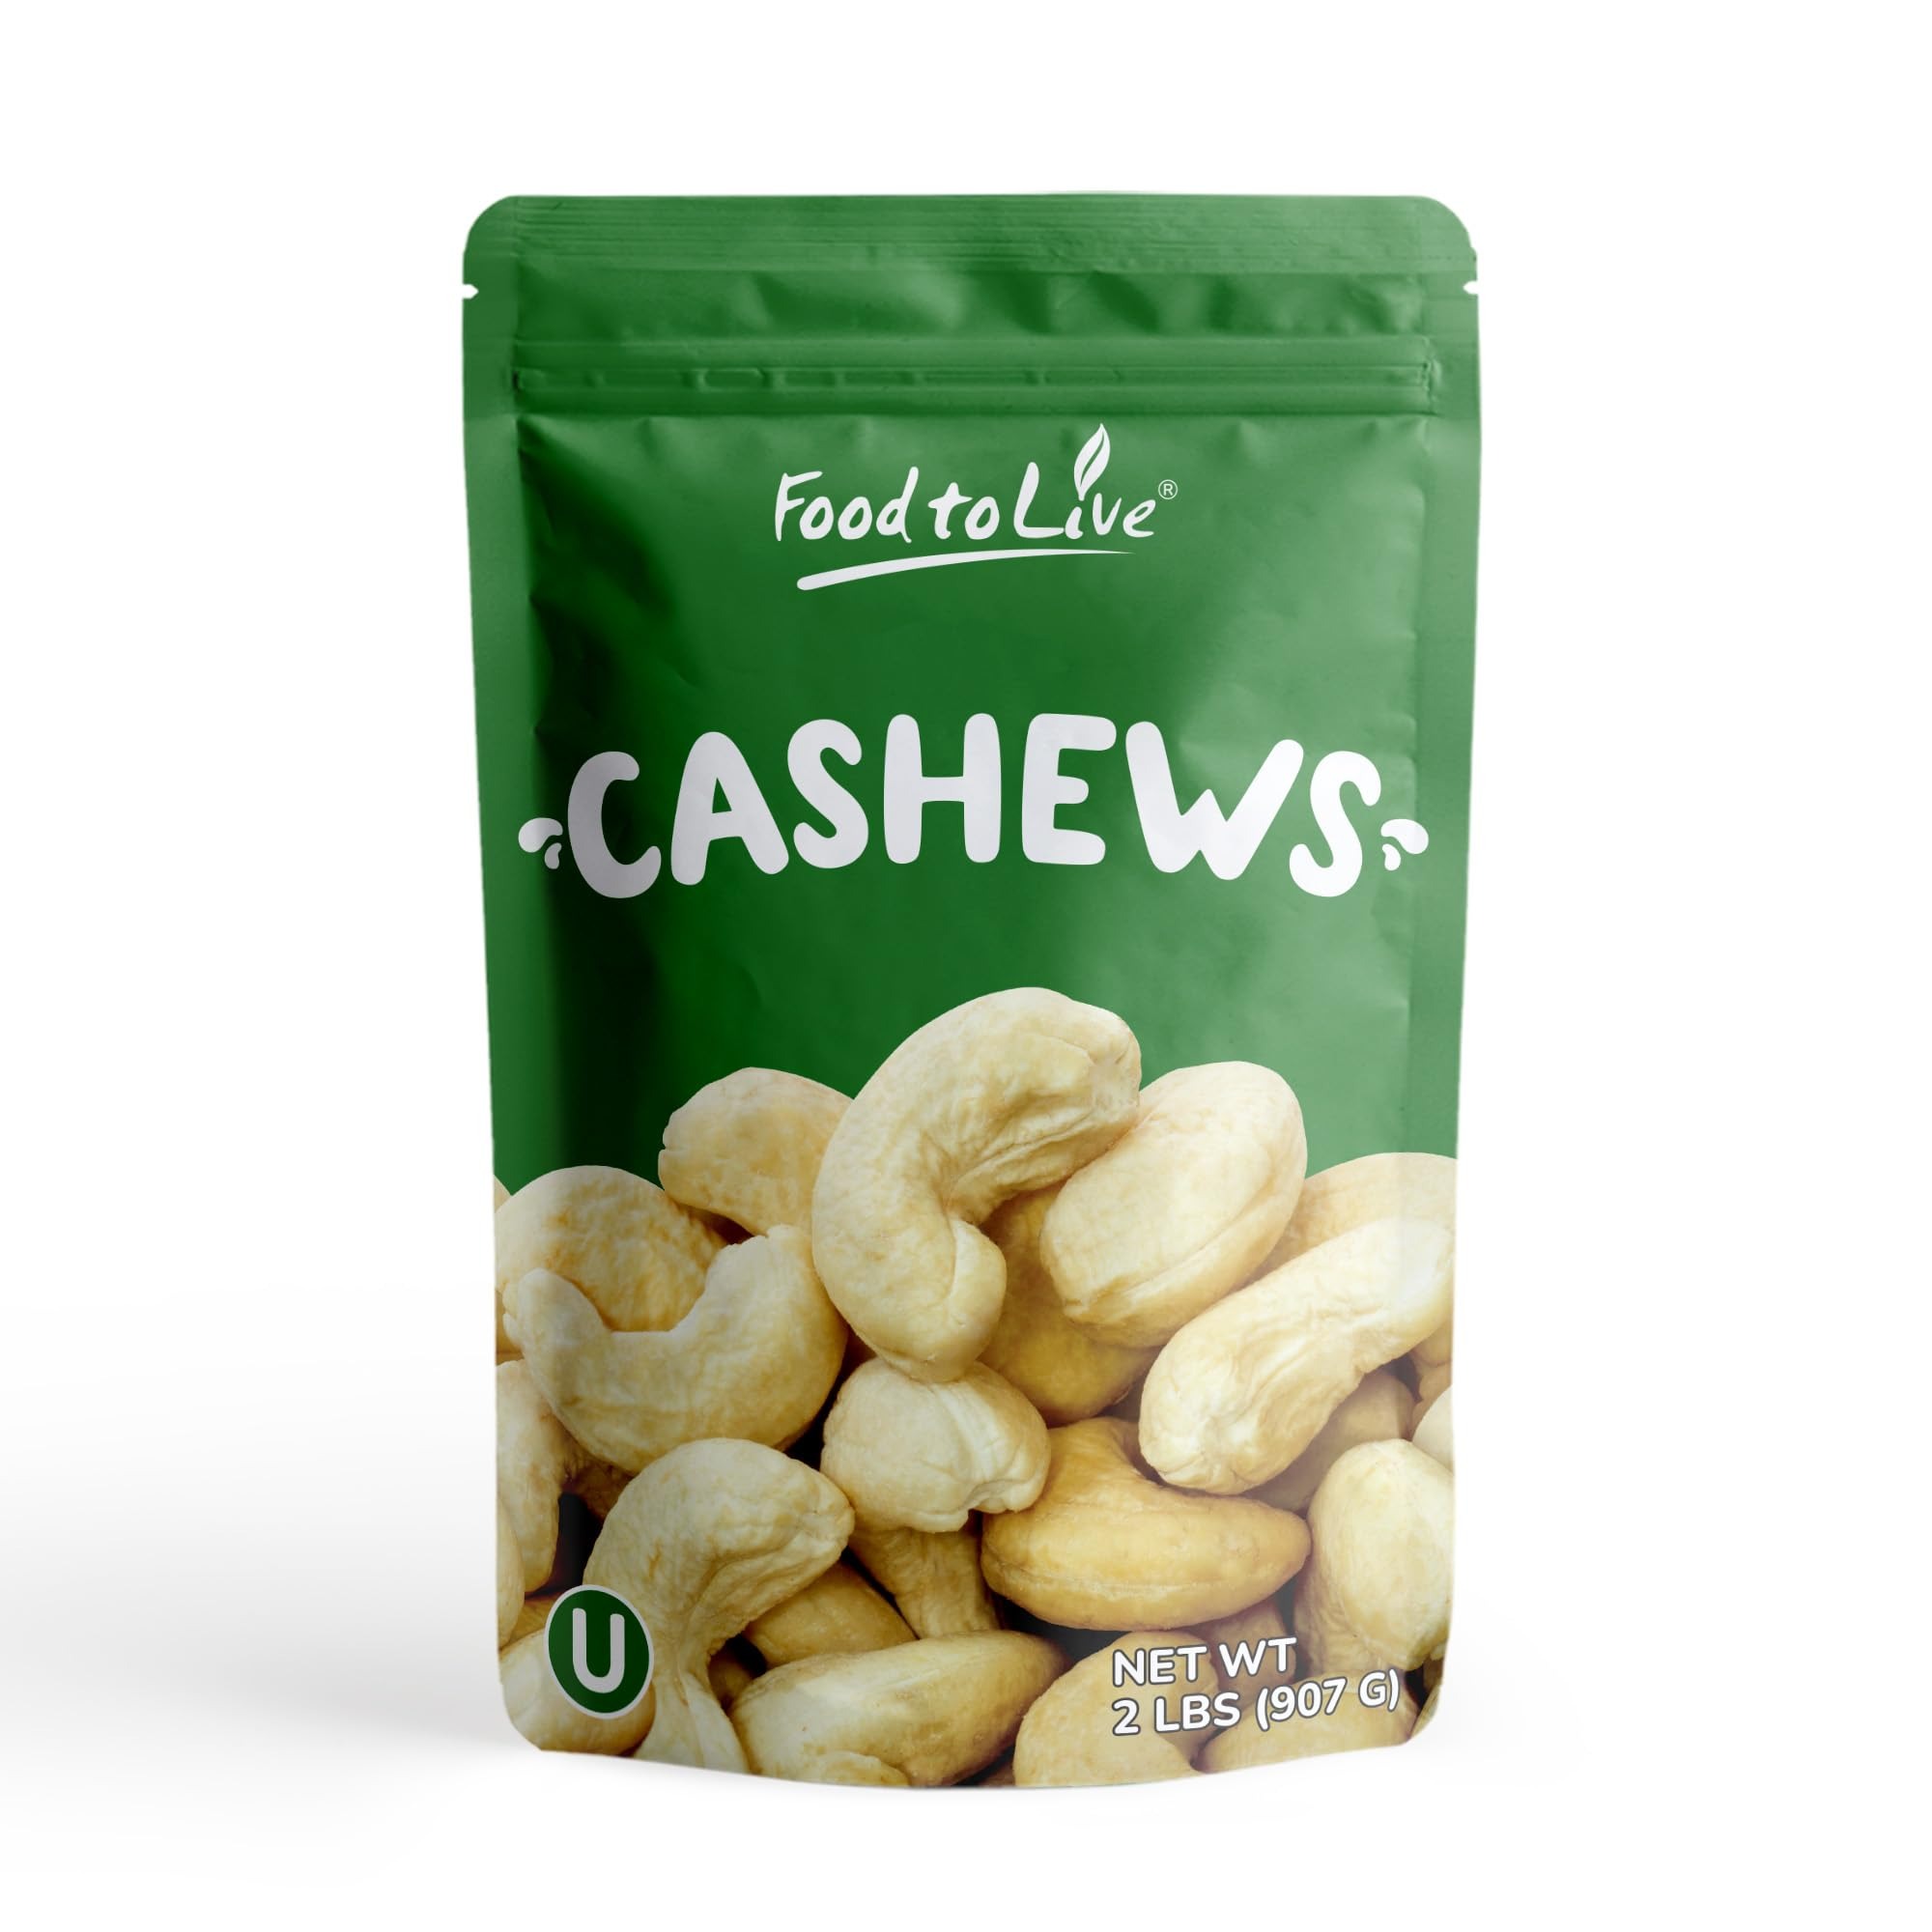
Item Name: Food to Live - Raw Cashews, 2 Pounds Deluxe Whole Nuts, Unsalted, Unroasted Fancy Snack, Size W-320, Kosher, Vegan, Bulk, A good source of Magnesium, Phosphorus, Manganese & Copper
Bullet Point 1: ✔️ PREMIUM QUALITY & KOSHER: Raw Cashews by Food to Live are a Premium Quality. Moreover, it is Kosher, Vegan, and contains no additives, cholesterol, and trans-fat.
Bullet Point 2: ✔️ W-240 CASHEWS vs W-320 CASHEWS: Food to Live offers Raw Cashews in 2 sizes, W-240 and W-320. W-240 stands for Whole Cashews 240 kernels per pound vs. W-320, which stands for Whole Cashews 320 kernels per pound. W-240 are a larger size Cashews than W-320.
Bullet Point 3: ✔️ HIGHLY NUTRITIOUS & LOW IN SUGAR: Besides being absolutely delicious, Cashew Nuts are low in sugar and incredibly rich in Potassium, Magnesium, and Phosphorus. They’re also a great source of plant protein, Zinc, and B Vitamins.
Bullet Point 4: ✔️ SNACK & INGREDIENT: Enjoy Cashews unsalted or spiced up, roasted or raw. It is a great snack right out-of-the-bag, and can be added to baked goodies, desserts, and salads.
Bullet Point 5: ✔️ PERFECT FOR VEGAN MILK & BUTTER: Use Food to Live Cashews to make delicious and nutritious vegan cashew milk. Blend Cashews to make sweet or savory cashew butter, ice-cream, and even cashew flour.
Product Description: Raw whole cashew nuts from Food to Live are fresh and delicious. They can be used in a variety of dishes or eaten plain as a snack. Their most extraordinary feature is a sweet buttery flavor that complements all kinds of foods. Nutritional Value Cashews are highly nutritious and great for you. They provide your body with a healthy dose of: - Dietary fiber - Calcium - Iron - Copper - Manganese Cashew nuts are a great source of protein and can be used in protein shakes you take to the gym. Directions Food to Live raw cashew nuts are delicious regardless of how you eat them. You can add them to desserts or sauces to enrich the flavor of your favorite dishes. Our cashews can be used to make delicious nut milk that is a great addition to any diet. It doesn’t matter if you eat them raw or roasted as their nutritional value changes very little. However, roasted cashews taste sweeter and more buttery. If you buy them raw, you can roast the nuts to your taste. This product is processed in a facility that also processes wheat. WARNING: Contains Tree Nuts!
Value: 32.0
Unit: Ounce

Price: 19.38